Senate House, London

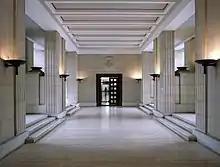
Senate House Entrance, facing south block

The architectural character and scale of the building has received both positive and negative criticism since its construction. Steen Eiler Rasmussen, a friend of Holden, commented that, with the expansive design, "the London University is swallowing more and more of the old houses, and this quarter – which the Duke of Bedford laid out for good domestic houses – has taken on quite a different character." Evelyn Waugh, in "Put Out More Flags" (1942), describes it as "the vast bulk of London University insulting the autumnal sky."